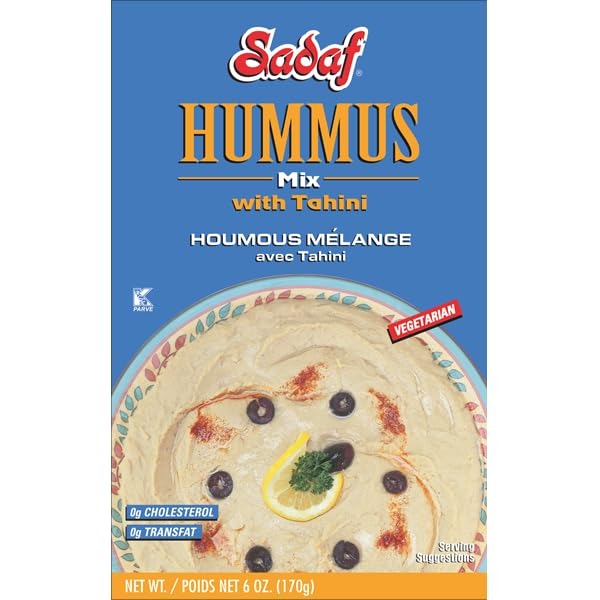
Item Name: Sadaf Hummus Mix with Tahini - Tahini Hummus for Cooking - Healthy Meal Vegetarian - No MSG - Kosher - 6 Oz Box
Bullet Point 1: INSTANT HUMMUS: Skip the prep, just add water and mix to create a creamy, smooth, and delicious dip in minutes. Ideal to accompany your appetizers, vegetables and dishes. Enjoy the flavors of fresh blended hummus in no time
Bullet Point 2: VERSATILE: Ideal to accompany your appetizers, vegetables and dishes. Enjoy as is or add your favorite toppings or flavorings. Our Hummus with Tahini delivers a unique and delightful flavor to your palate with every bite. The perfect addition to your pantry
Bullet Point 3: NATURAL: Made with Chick Peas Flour, Tahini ( Sesame Paste), Salt, Citric Acid, Garlic, providing a natural and pure taste to your favorite recipes. Kosher
Bullet Point 4: AUTHENTIC FLAVOR: Experience the rich and delicious taste of a traditional hummus. Enjoy the authentic flavor of the Middle East in your kitchen, ideal for a delicious and satisfying snack meal.
Bullet Point 5: ALLERGEN: Packed on shared equipment with wheat, tree nuts, soy and sesame. Product of USA
Product Description: Hummus Mix with Tahini - 6 oz. Enjoy the flavors of fresh blended hummus without the prep. Simply add water and mix to create a creamy, smooth, and delicious dip in minutes. Enjoy as is or add your favorite toppings or flavorings. Allergen: Packed on shared equipment with wheat, tree nuts, soy and sesame. Product of USA
Value: 6.0
Unit: Ounce

Price: 8.42